Trackhouse Racing

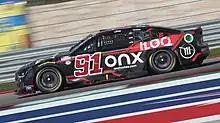
Kimi Räikkönen in the No. 91 at the Circuit of the Americas in 2023

On May 24, 2022, Trackhouse announced the creation of Project91, a part-time entry that aims to put international drivers behind the wheel in the Cup Series.